Heteropteryx

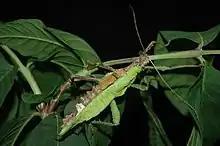
Gynandromorph

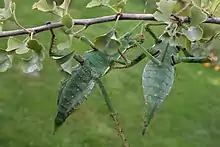
Left adult "Heteropteryx dilatata" female from Kuala Boh, right female L5 nymph of the undescribed species with black coxes from Khao Lak

It is a common misconception that "Heteropteryx dilatata" holds the record for the largest egg laid by an insect, with the eggs sometimes described as being in length. The heaviest eggs are 250 to 300 mg laid by the closely related "Haaniella echinata". These are up to long and about wide. The females of "Asceles malaccae", which are just under long, lay eggs that are up to long, but only about in diameter. The eggs of "Heteropteryx dilatata" are to long, wide and about 70 mg in weight. The females lay these individually in the ground with their ovipositor. After about 7 to 14 months the nymphs hatch. These are able to change their lighter color during the day to a darker one at night and form sleeping communities up to the fourth larval stage, in which the insects clump or chain to one another on the food plants. The nymphs are generally beige in color when they hatch. While the color of the males becomes a little darker with each moult, the females change from beige to green after the third moult. About a year after hatching, the molting to imago takes place, which is the fifth molting in the males and the sixth molting in the females. The imago then live for about 6 to 24 months. As with many other phasmid species, Gynander also occasionally occur in "Heteropteryx dilatata". These are often designed as half-sided hermaphrodites.